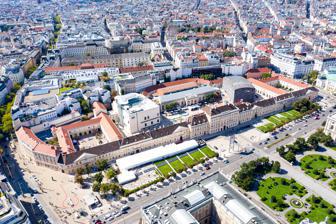
Building: MuseumsQuartier
Country: Austria
Year built: 2001
Museumsquartier panorama Museumsquartier in Vienna The Museumsquartier ( MQ ) is an area of 9 ha (22 acres) in the 7th district of the city of Vienna , Austria . Highlights The Museumsquartier contains Baroque buildings as well as Modern architecture by the architects Laurids and Manfred Ortner (Ortner & Ortner Baukunst). The renovation of the former court stables began in April 1998. Three years later, the Museumsquartier opened in two stages (June and September 2001). The total cost of the construction was 150 Million Euro (two billion Austria Schilling ). The MQ is home to a range of installations from large art museums like the Leopold Museum and the MUMOK (Museum of Modern Art Ludwig Foundation Vienna) to contemporary exhibition spaces like the Kunsthalle Wien and festivals like the Wiener Festwochen , an annual summer event that is headquartered in the MuseumsQuartier Wien. Additional highlights include the Tanzquartier , an international, state-of-the-art centre for dance, the Architekturzentrum Wien , production studios for new media, artist studios for artists-in-residence, art and cultural facilities designed for children, and a variety of other events and festivals such as the Viennale film festival, the ImPulsTanz Vienna International Dance Festival , Coded Cultures , Techno Sensual, and many others. The Museumsquartier hosts quartier21 , which features around 60 alternative art groups, for example eSeL . Since 2002, an artist-in-residence programme brought over 735 artists to MuseumsQuartier, who have been working and living in the studio spaces. The residency programme is run together with tranzit.org / ERSTE Stiftung, the Federal Ministry for Europe, Integration and Foreign Affairs and the Research Institute for Arts and Technology . The Museumsquartier station of line U2 of the Vienna U-Bahn , as well as the metro station "Volkstheater" is located next to the premises. Controversy There was negative media reaction after it became known that the expensive public buildings had serious shortcomings regarding barrier-free wheelchair accessibility . Not even the recently constructed buildings (Kunsthalle, MUMOK and Leopold Museum) were able to fulfill the most basic requirements. After many negative reports across the media, and the commitment of handicapped interest groups, the majority of the problems were repaired in the following years. Public Netbase , an internet provider and sponsor of electronic art and culture programs, was not invited to be part of Museumsquartier in 2002. Originally located in a part of the MQ, it had to leave during the renovations, but after the construction was completed, it was not able to return to its former premises. Institutions MUMOK Leopold Museum Kunsthalle Wien ZOOM Kindermuseum Tanzquartier Architekturzentrum Wien Q21 monochrom Modepalast Gallery Kunsthalle Wien Leopold Museum Mumok Nightlife in MuseumsQuartier Art-theory group monochrom 's office and workspace at Museumsquartier's Quartier21. Bibliography Van Uffelen, Chris . Contemporary Museums - Architecture, History, Collections , Braun Publishing, 2010, ISBN 978-3-03768-067-4 , pages 162-163. External links Wikimedia Commons has media related to MuseumsQuartier . Museumsquartier website Museumsquartier on Ortner & Ortner Baukunst (The MuseumsQuartier on the website of the architectural firm Ortner & Ortner Baukunst) Reference List